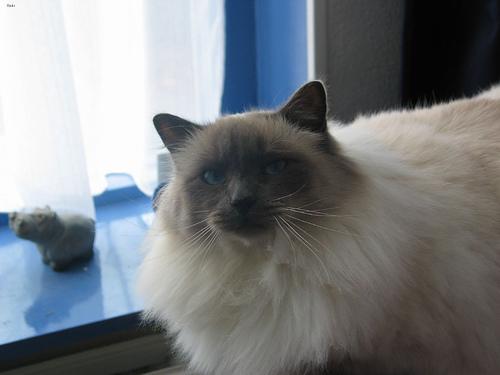
Breed: Birman